Hrach Martirosyan

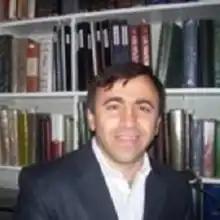
Hrach Martirosyan

Hrach K. Martirosyan (born in Vanadzor in 1964) is an Armenian linguist. He is currently Lecturer in Eastern Armenian in the department of Near Eastern Languages and Cultures at University of California, Los Angeles (UCLA).